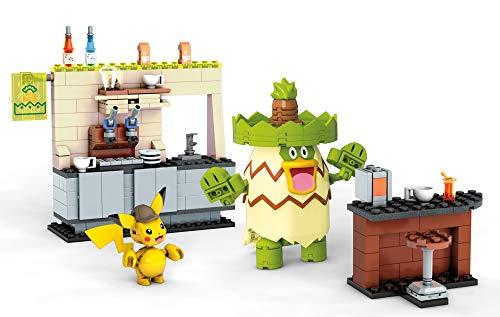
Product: Mega Construx Pokemon Detective Pikachu Hi-Hat Café
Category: Toys & Games | Building Toys | Building Sets
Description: Look for other Pokémon Detective Pikachu sets from Mega Construx for the ultimate display.
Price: $29.74
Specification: ProductDimensions:12.8x2.3x10.3inches|ItemWeight:3.84ounces|ShippingWeight:1.15pounds(Viewshippingratesandpolicies)|ASIN:B07NC21L17|Itemmodelnumber:GGK27|Manufacturerrecommendedage:6-10years